When the Moon Was Full

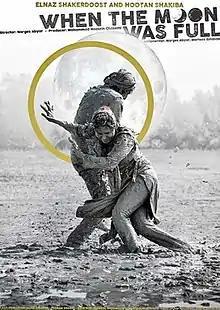
Film poster

When the Moon Was Full is a 2019 Iranian drama film written and directed by Narges Abyar. The film is based on the true story of the brother and sister-in-law of Abdolmalek Rigi, the former leader of the Jundallah terrorist group in the Iran's southeastern province of Sistan and Baluchestan. It won multiple awards including the Crystal Simorgh for Best Film at the 37th Fajr Film Festival.